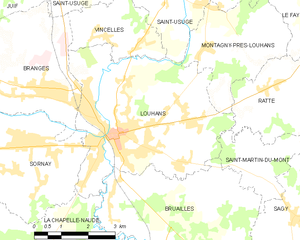
Carte des communes françaises